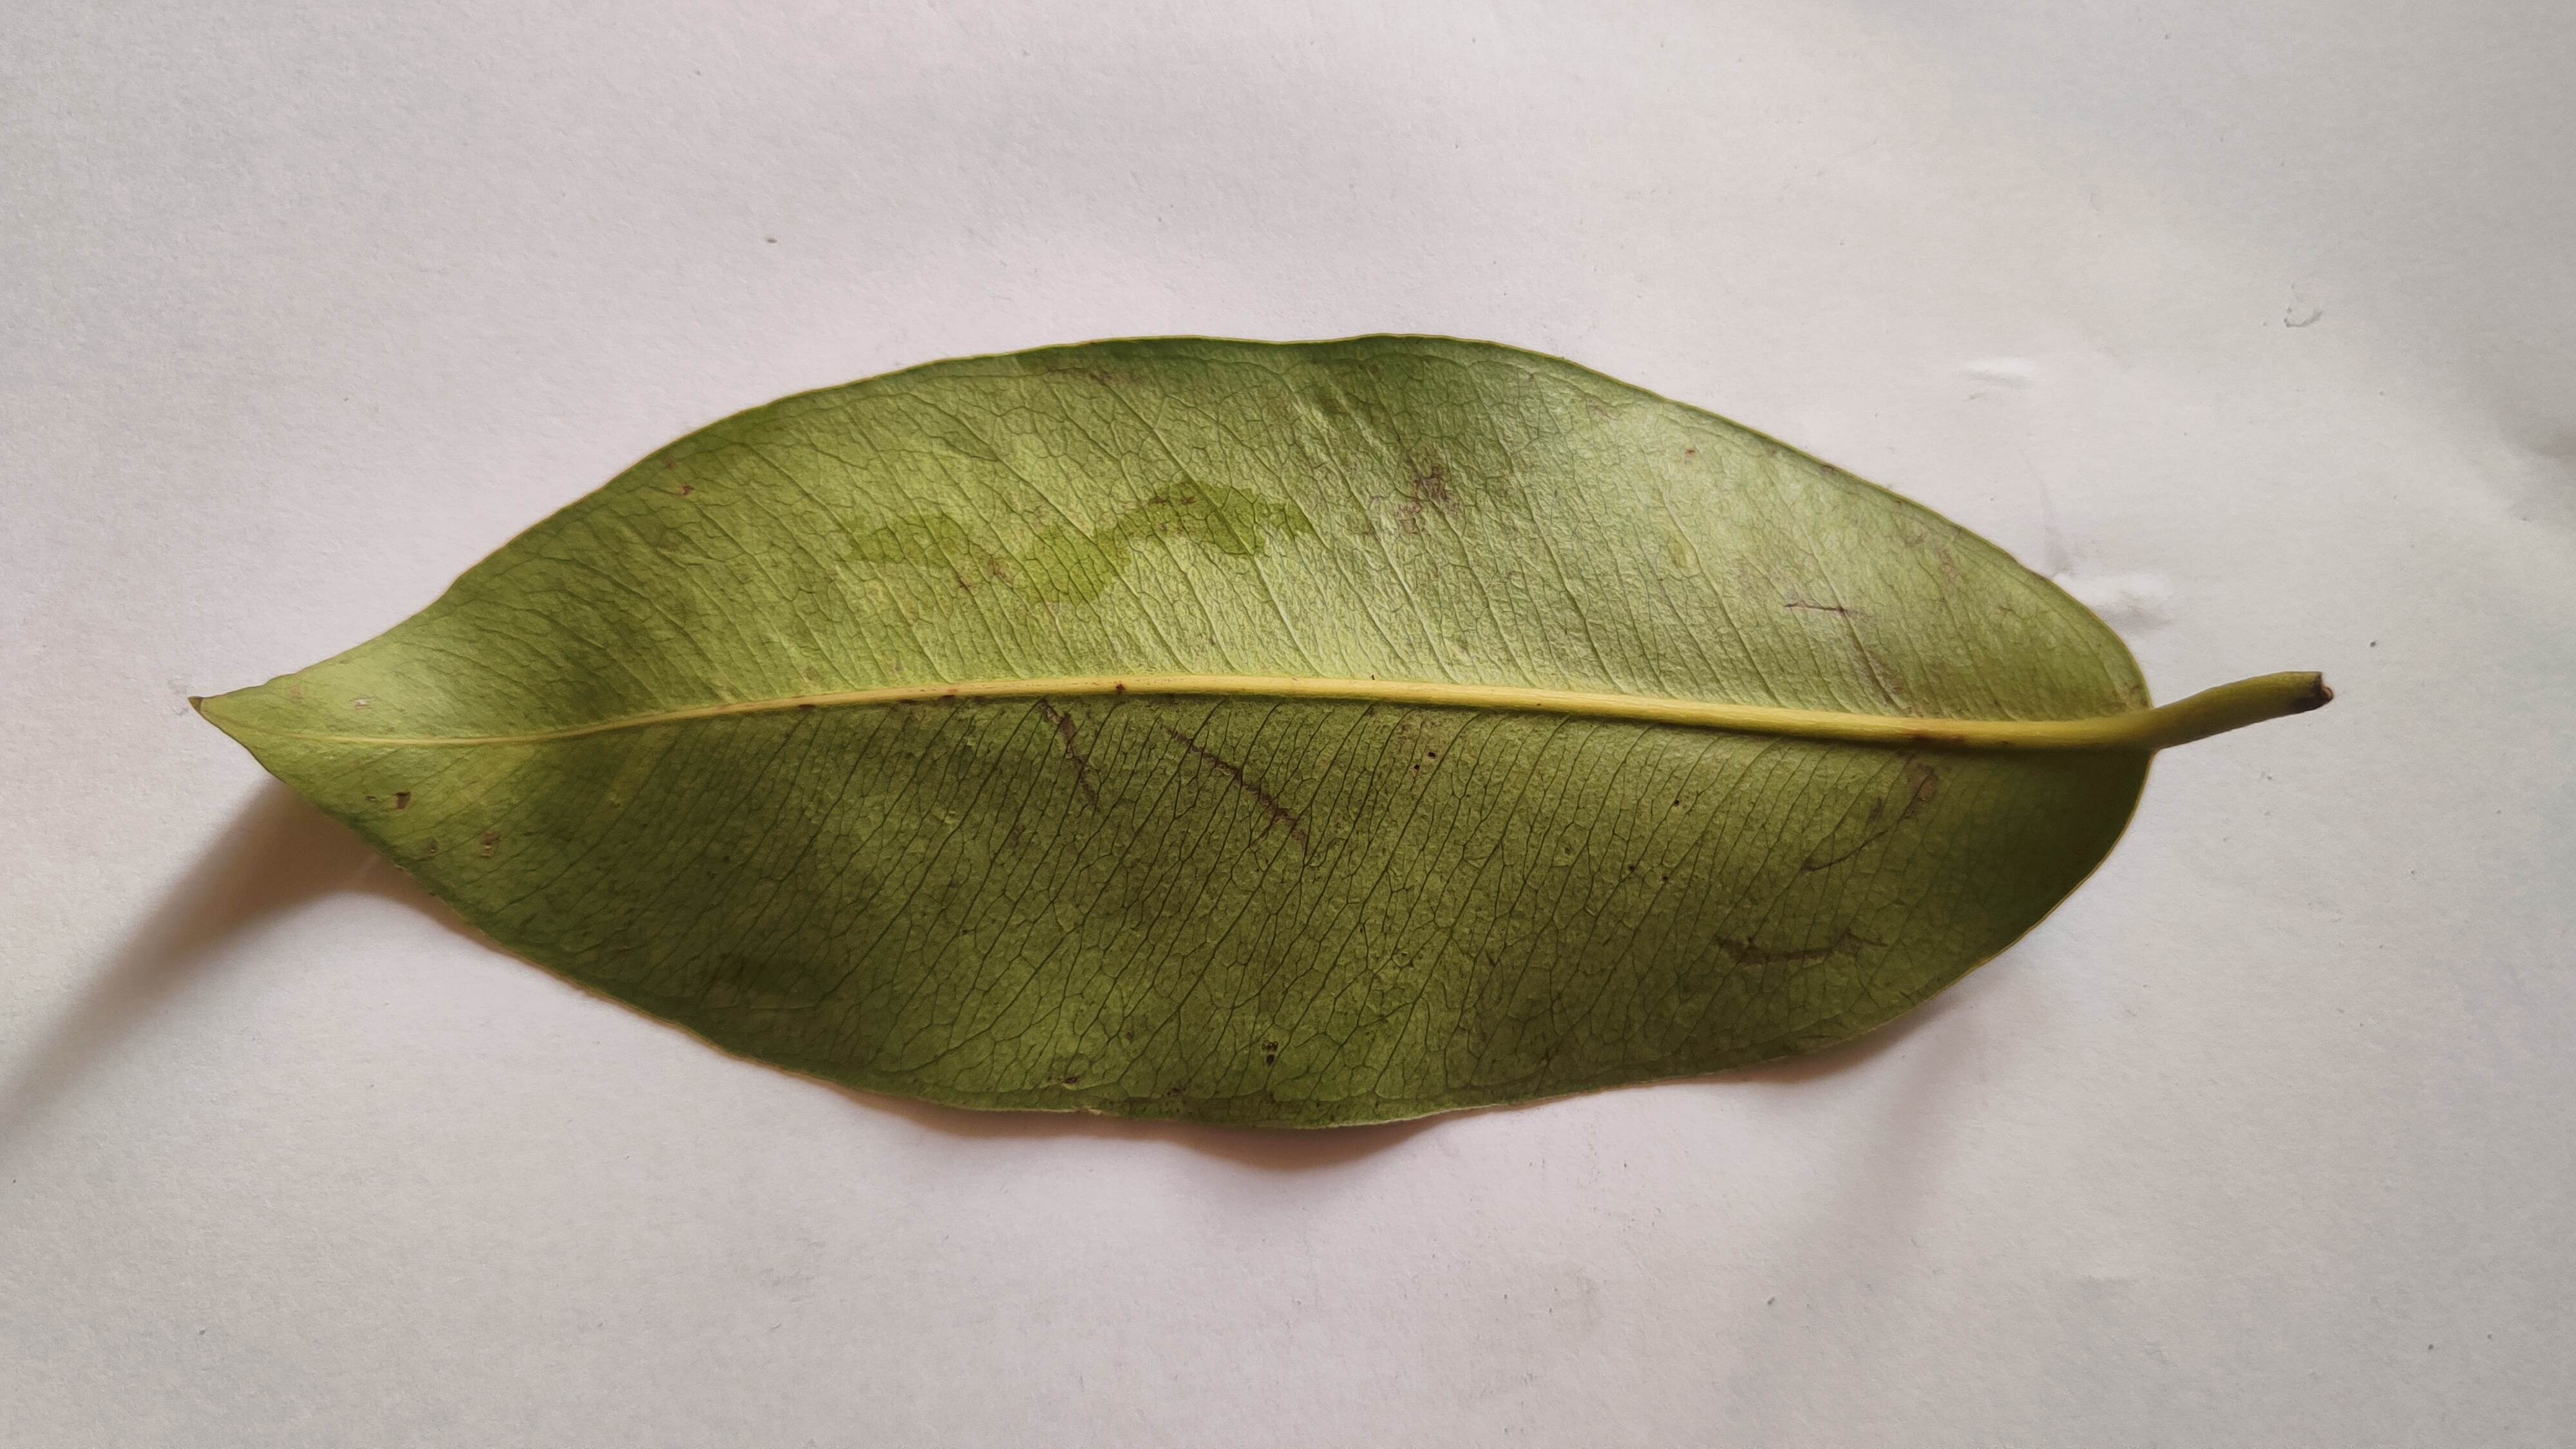
Leaf variety: Black plum